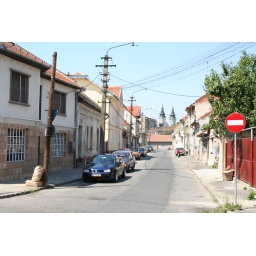
We walked home from the market down some back streets in Lugoj